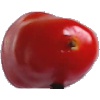
Label: Tomato 2